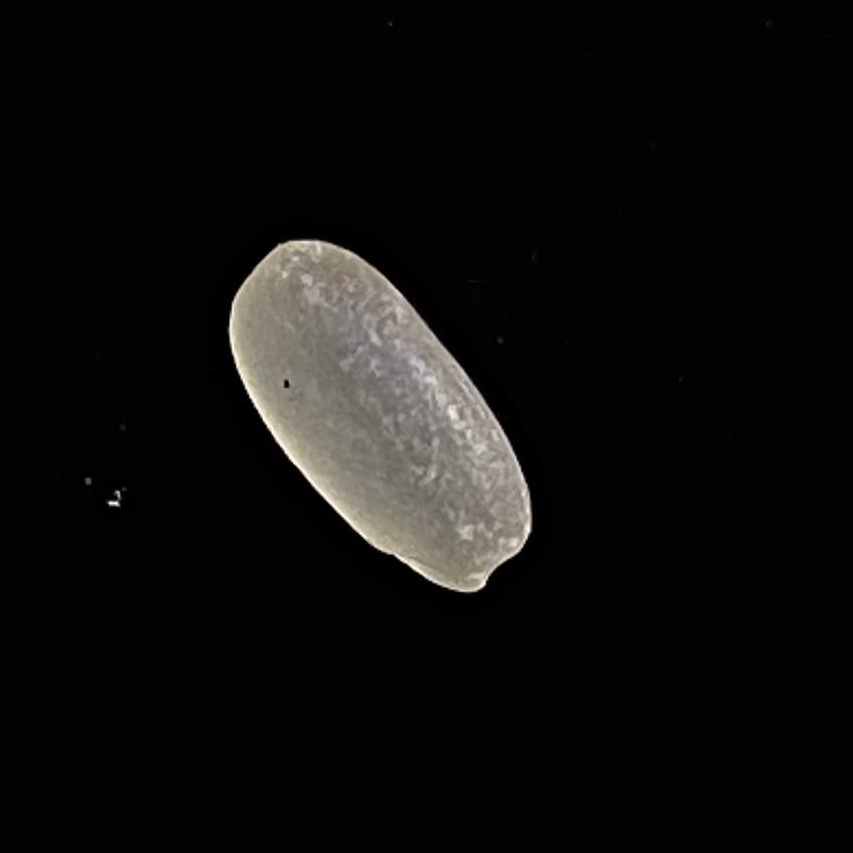
Rice variety: Gutisharna